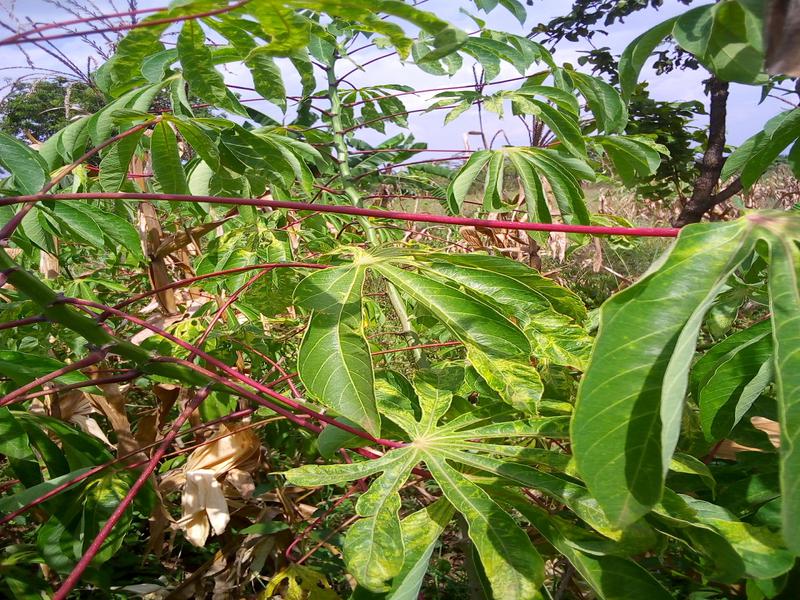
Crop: cassava
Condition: mosaic_disease